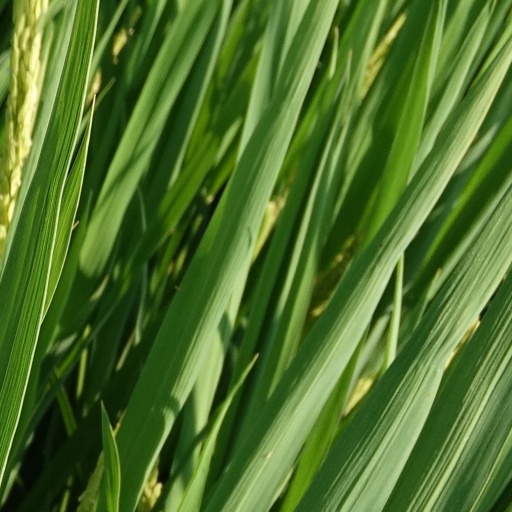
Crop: rice